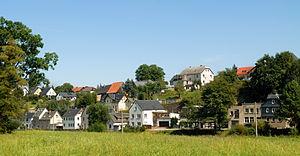
Langenwetzendorf est une commune rurale de Thuringe, située dans l'arrondissement de Greiz.